Answer in natural language. Is Window to the right of walnut wood open shelving unit? Choose between the following options: yes or no
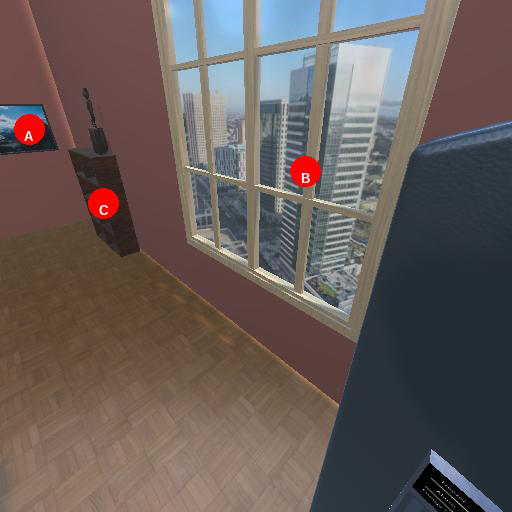
<answer>yes</answer>